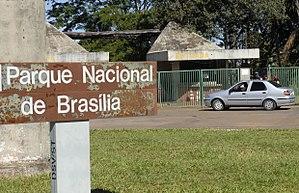
Les parcs nationaux du Brésil, au nombre de 70, sont un réseaux d'aires protégées gérées par l'Institut Chico Mendes.